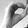
ASL letter: O